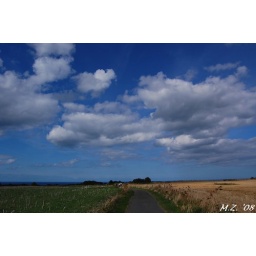
on the road under the sky